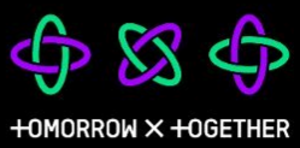
Tomorrow X Together, communément connu sous le nom TXT, est un boys band sud-coréen formé en 2019 par Big Hit Entertainment. Le groupe est composé de cinq membres se prénommant Yeonjun, Soobin, Beomgyu, Taehyun et Hueningkai. Ils ont fait leurs débuts le 4 mars 2019 avec leur premier extended play The Dream Chapter: Star. L'extended play a fait ses débuts et a culminé au numéro un sur le Gaon Album Chart et le Billboard World Albums Chart et est entré dans le Billboard 200 américain au numéro cent quarante, devenant le premier extended play le plus performant de tous les groupes masculins de K-pop. Le titre principal de l'extended play, Crown a fait ses débuts au sommet des classements musicaux numériques avec TXT en tête du Billboard Emerging Artists Chart, ce qui en fait le groupe de K-pop le plus rapide à apparaître dans ces classements.